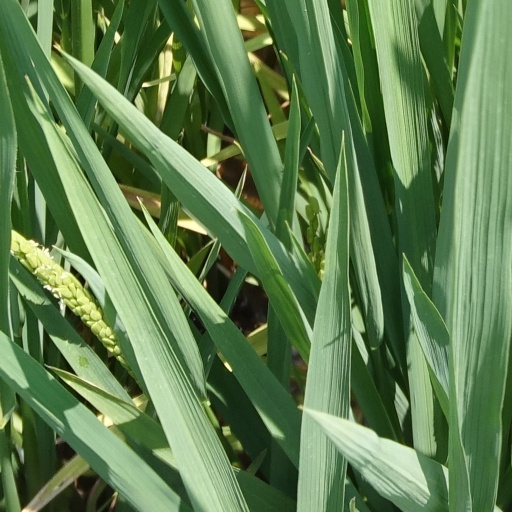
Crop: rice